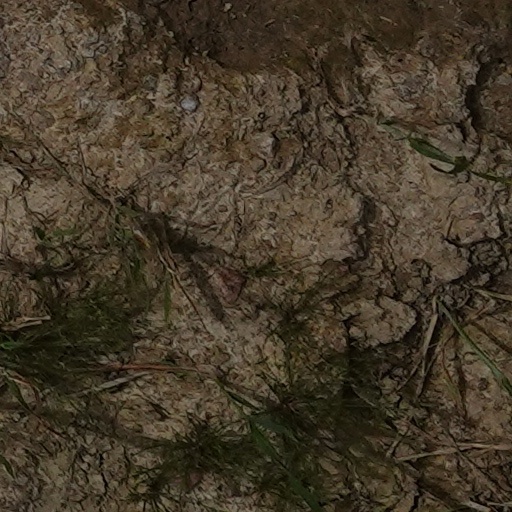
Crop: wheat